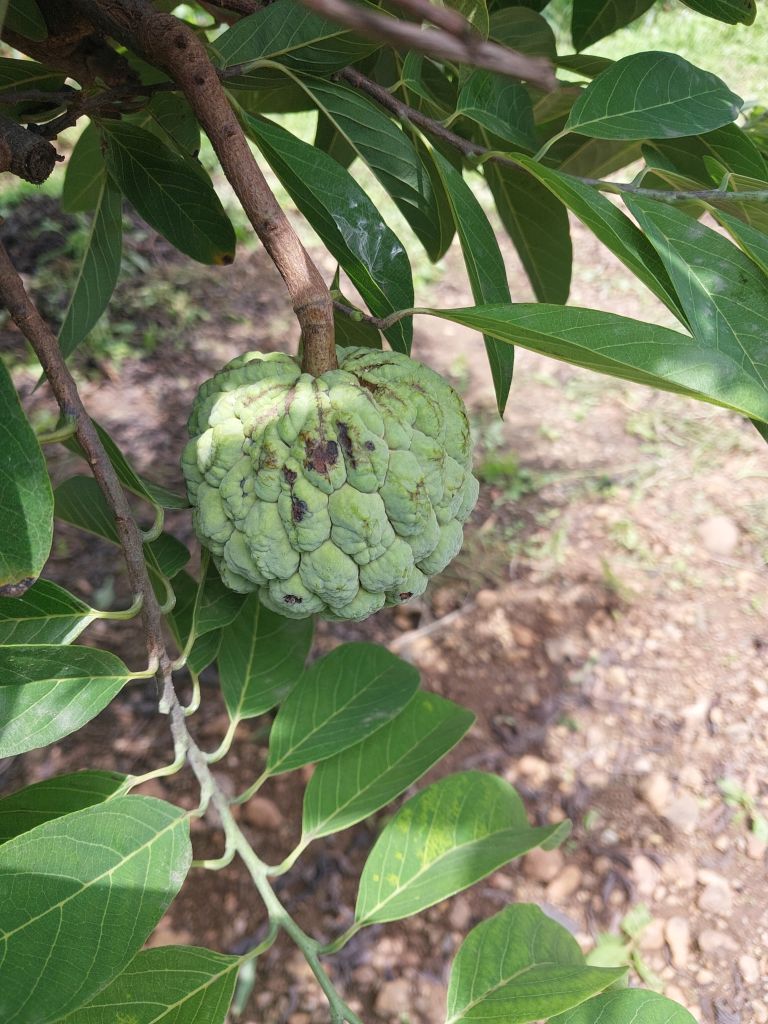
Disease label: Blank Canker